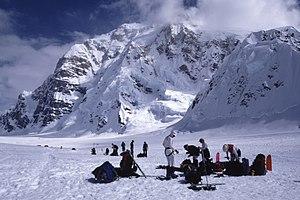
Le mont Hunter, ou Begguya, est une montagne située dans le parc national et réserve de Denali en Alaska. Elle se trouve à environ 13 km au sud du Denali, le point culminant de l'Amérique du nord. Son nom amérindien Begguya signifie « enfant » en dena'ina. Le mont Hunter est le troisième sommet le plus élevé de la chaîne d'Alaska.